Twenty Ninth Street (Boulder, Colorado)

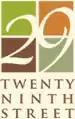
The Twenty Ninth Street logo.

This district, unlike the mall that preceded it, consists of a collection of small strip malls and big-box stores, separated by streets that carry automobile traffic. It is not a mall as that term is ordinarily understood. The center is actually considered an open-air "lifestyle center" combining retail, office, entertainment and dining offerings.